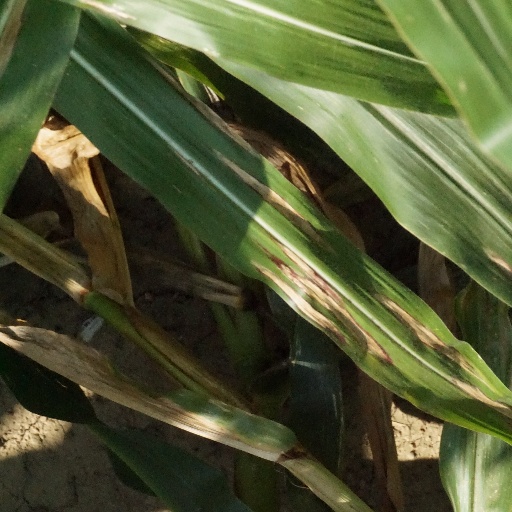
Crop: maize; corn